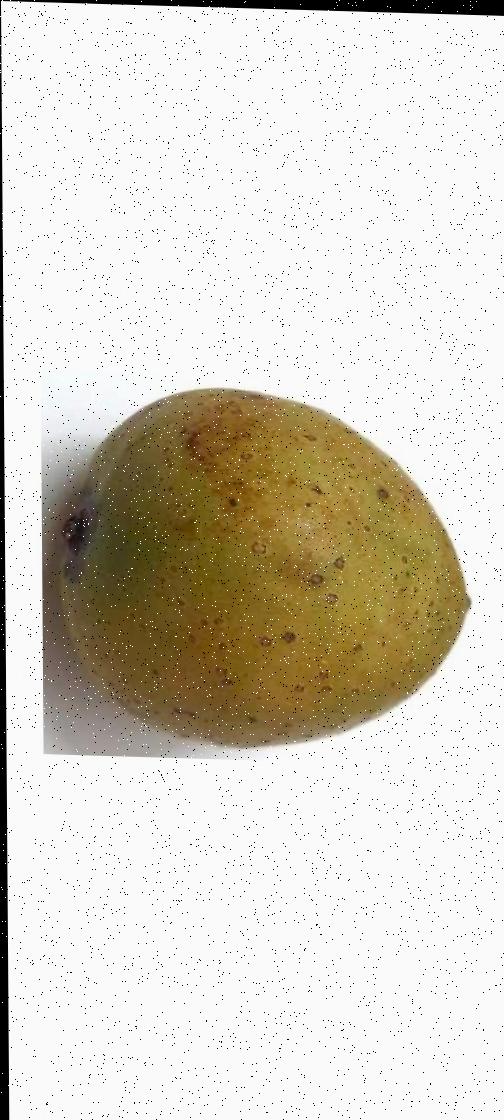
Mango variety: Gourmoti